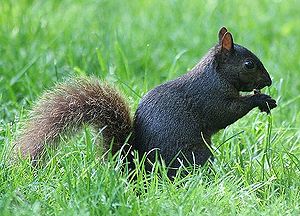
Egernfamilien / Adfærd
Flere arter af egern har faser med ekstra melanin. I store dele af USA og Canada, er den mest almindelige art set i byområder den melanistiske form af det grå egern (Sciurus carolinensis).
Egernfamilien eller latin: Sciuridae er en stor familie af små eller mellemstore gnavere. Familien omfatter bl.a. træegern, jordegern, murmeldyr, flyveegern og præriehunde. Egern er hjemmehørende i Amerika, Eurasien og Afrika, og er blevet introduceret til Australien. De tidligst kendte egern stammer fra Eocæn. Blandt de øvrige nulevende gnavere er de nærmest beslægtede med bjergbæveren og hasselmusen.